Energy profile (chemistry)

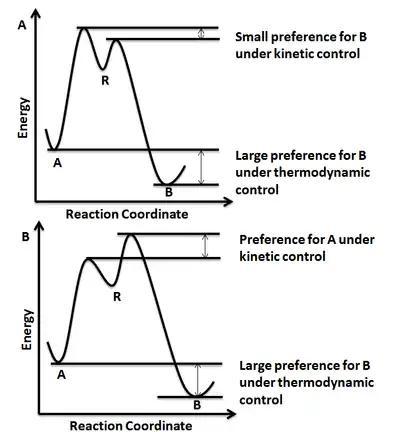
Figure 9:Kinetic and Thermodynamic Control: A. Product B is both the kinetic and thermodynamic product and B. Product A is the kinetic product while B is the thermodynamic product.

The relative stability of reactant and product does not define the feasibility of any reaction all by itself. For any reaction to proceed, the starting material must have enough energy to cross over an energy barrier. This energy barrier is known as activation energy (∆"G") and the rate of reaction is dependent on the height of this barrier. A low energy barrier corresponds to a fast reaction and high energy barrier corresponds to a slow reaction.